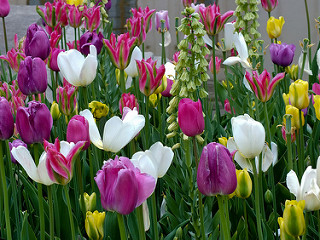
Flower: tulip